Tranquebar Mission

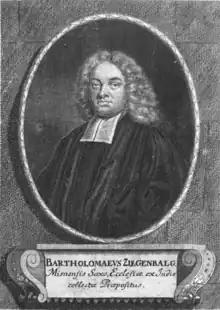
Bartholomäus Ziegenbalg (1682-1719)

In 1620, the village of Tranquebar was acquired for the Danish Crown, by the Danish Admiral Ove Gjedde, by signing an agreement with the Raghunatha Nayak of the Tanjore Nayak Kingdom on behalf of the King of Denmark.